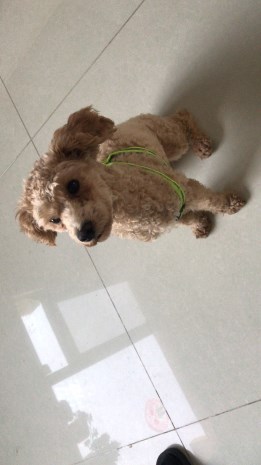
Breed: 7449-n000128-teddy